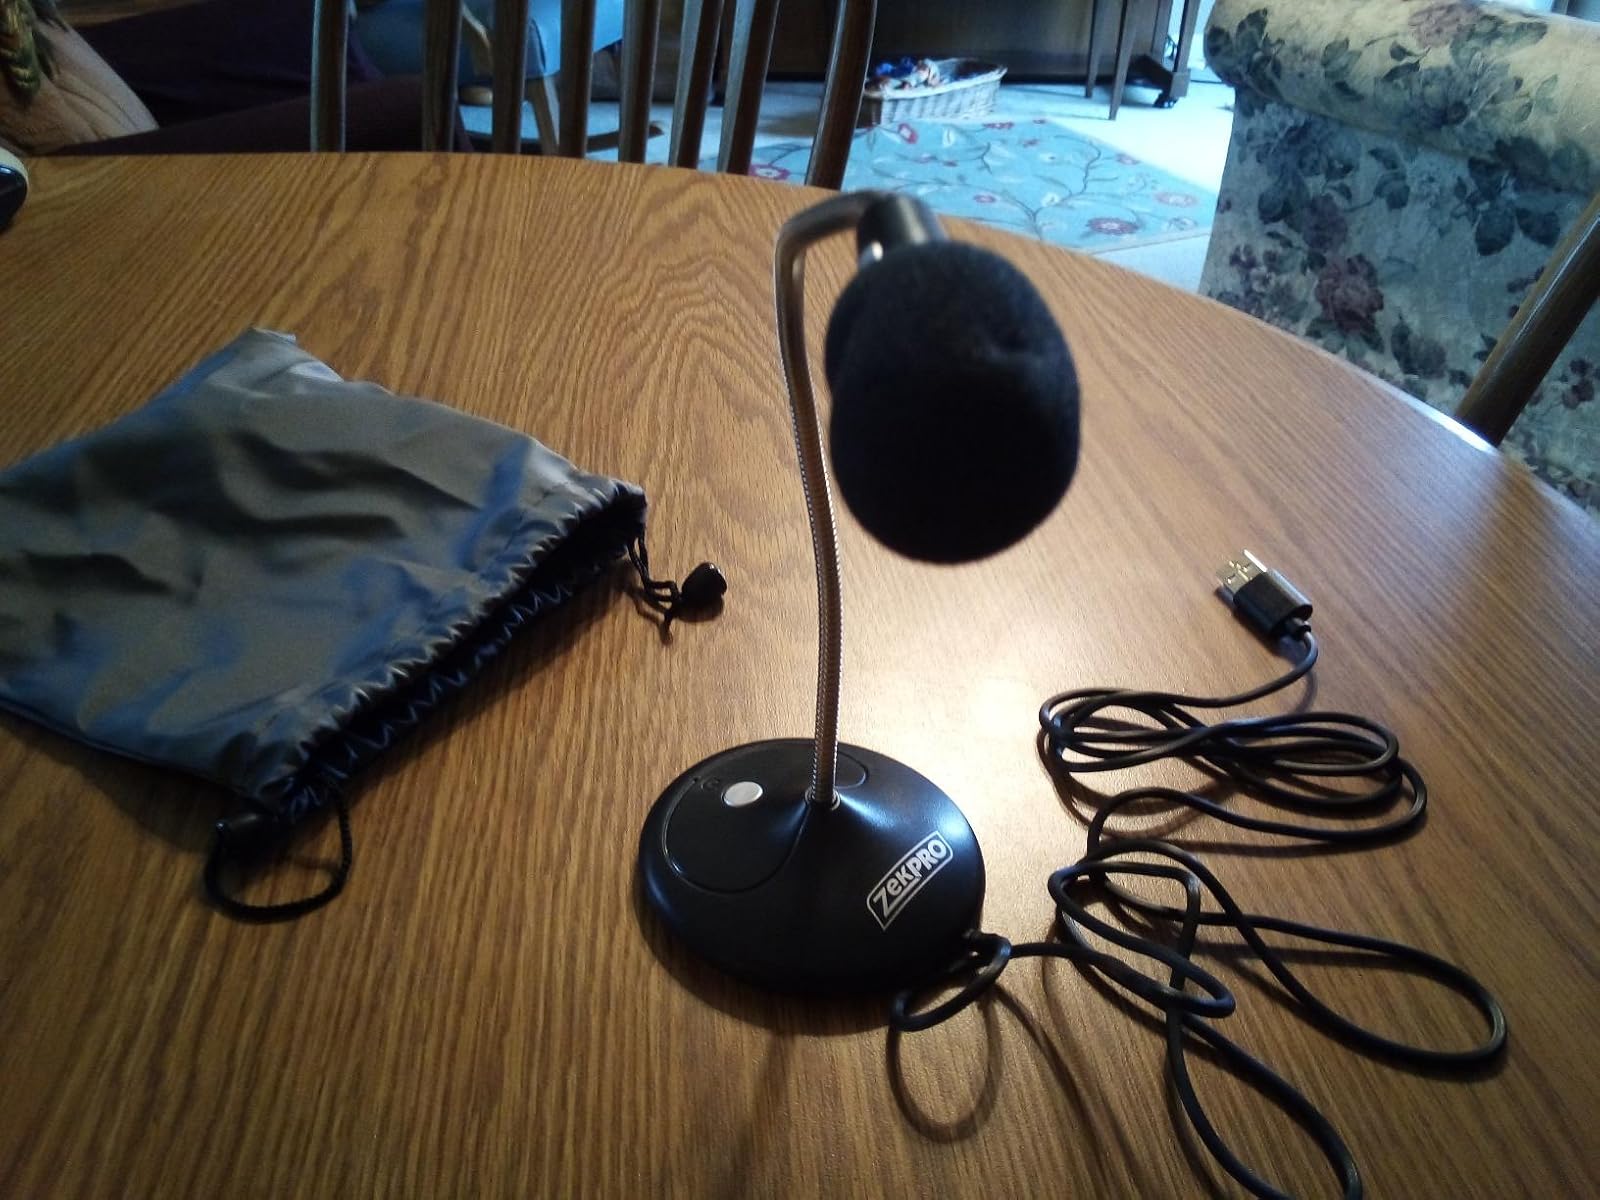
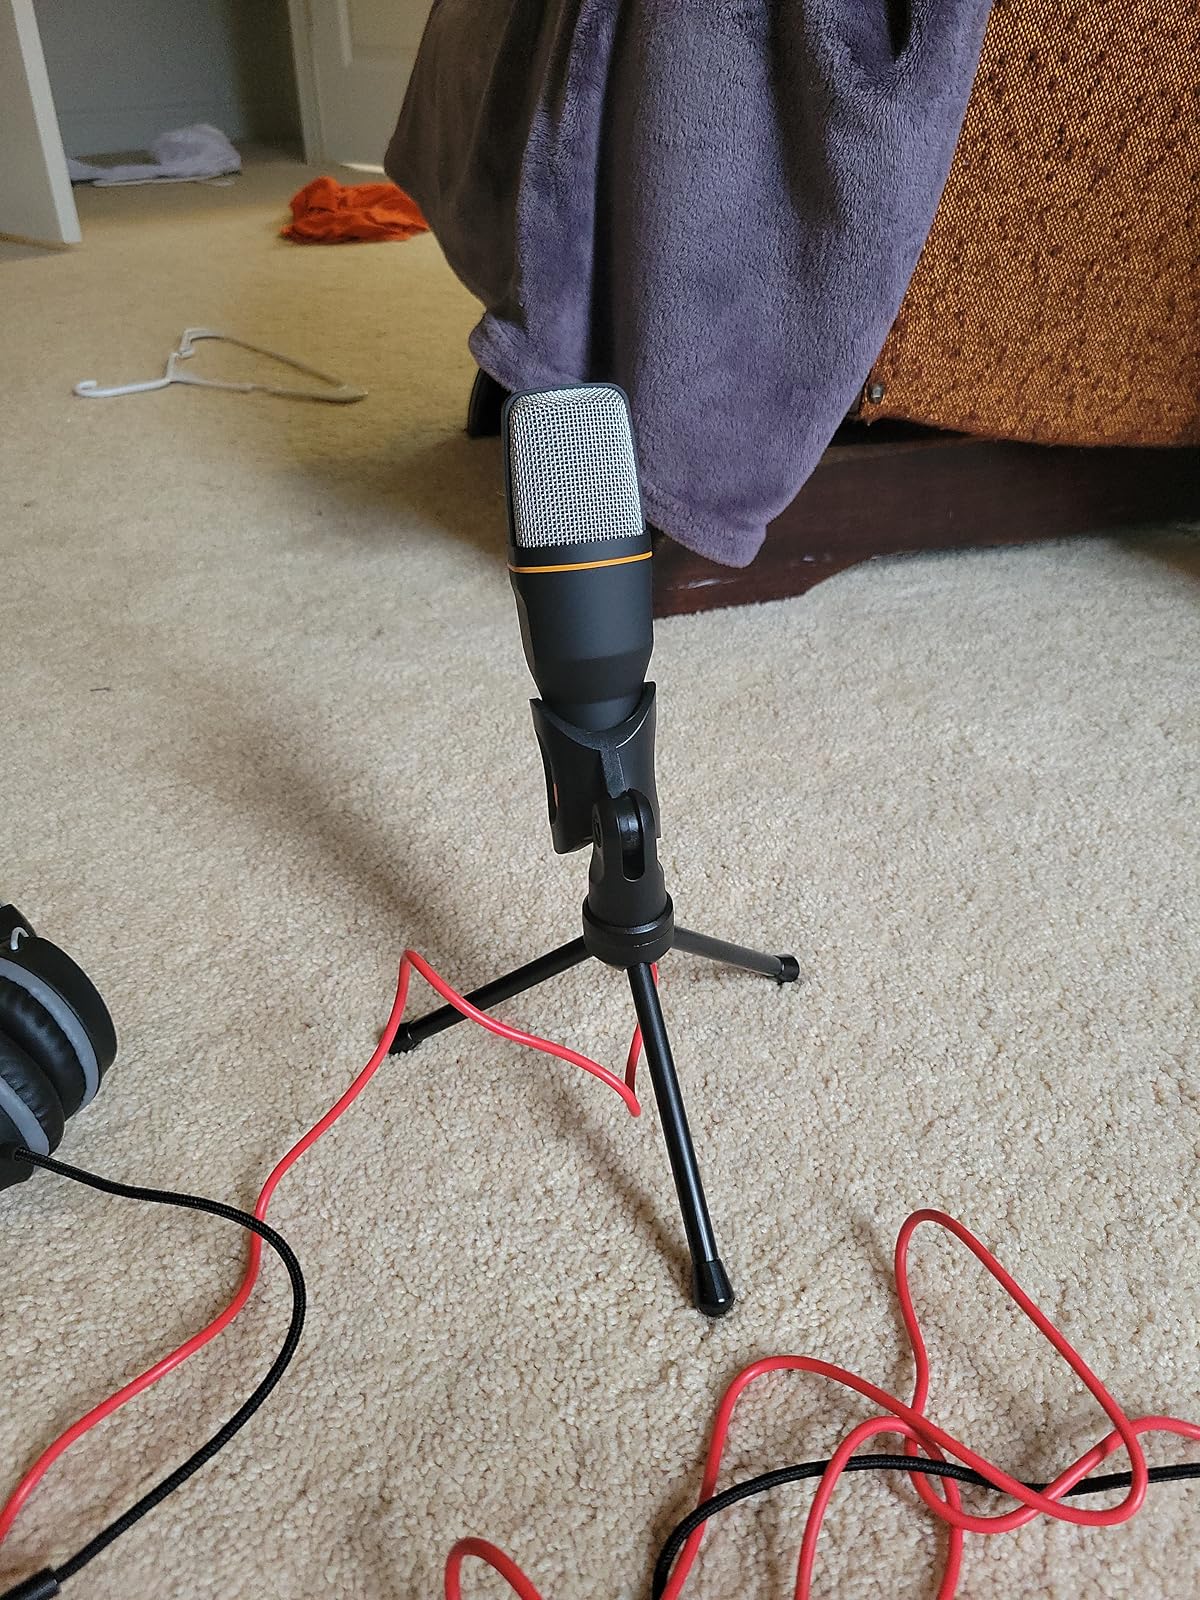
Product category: microphone
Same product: no